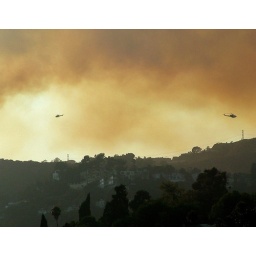
A fire in Runyon canyon filled the sky with smoke and LAFD helicopters dropping water.